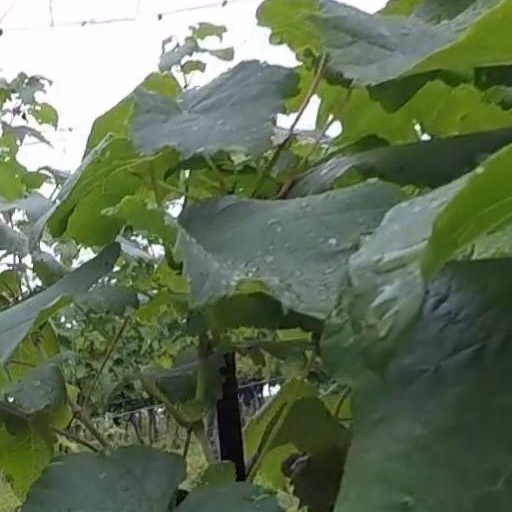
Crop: grape